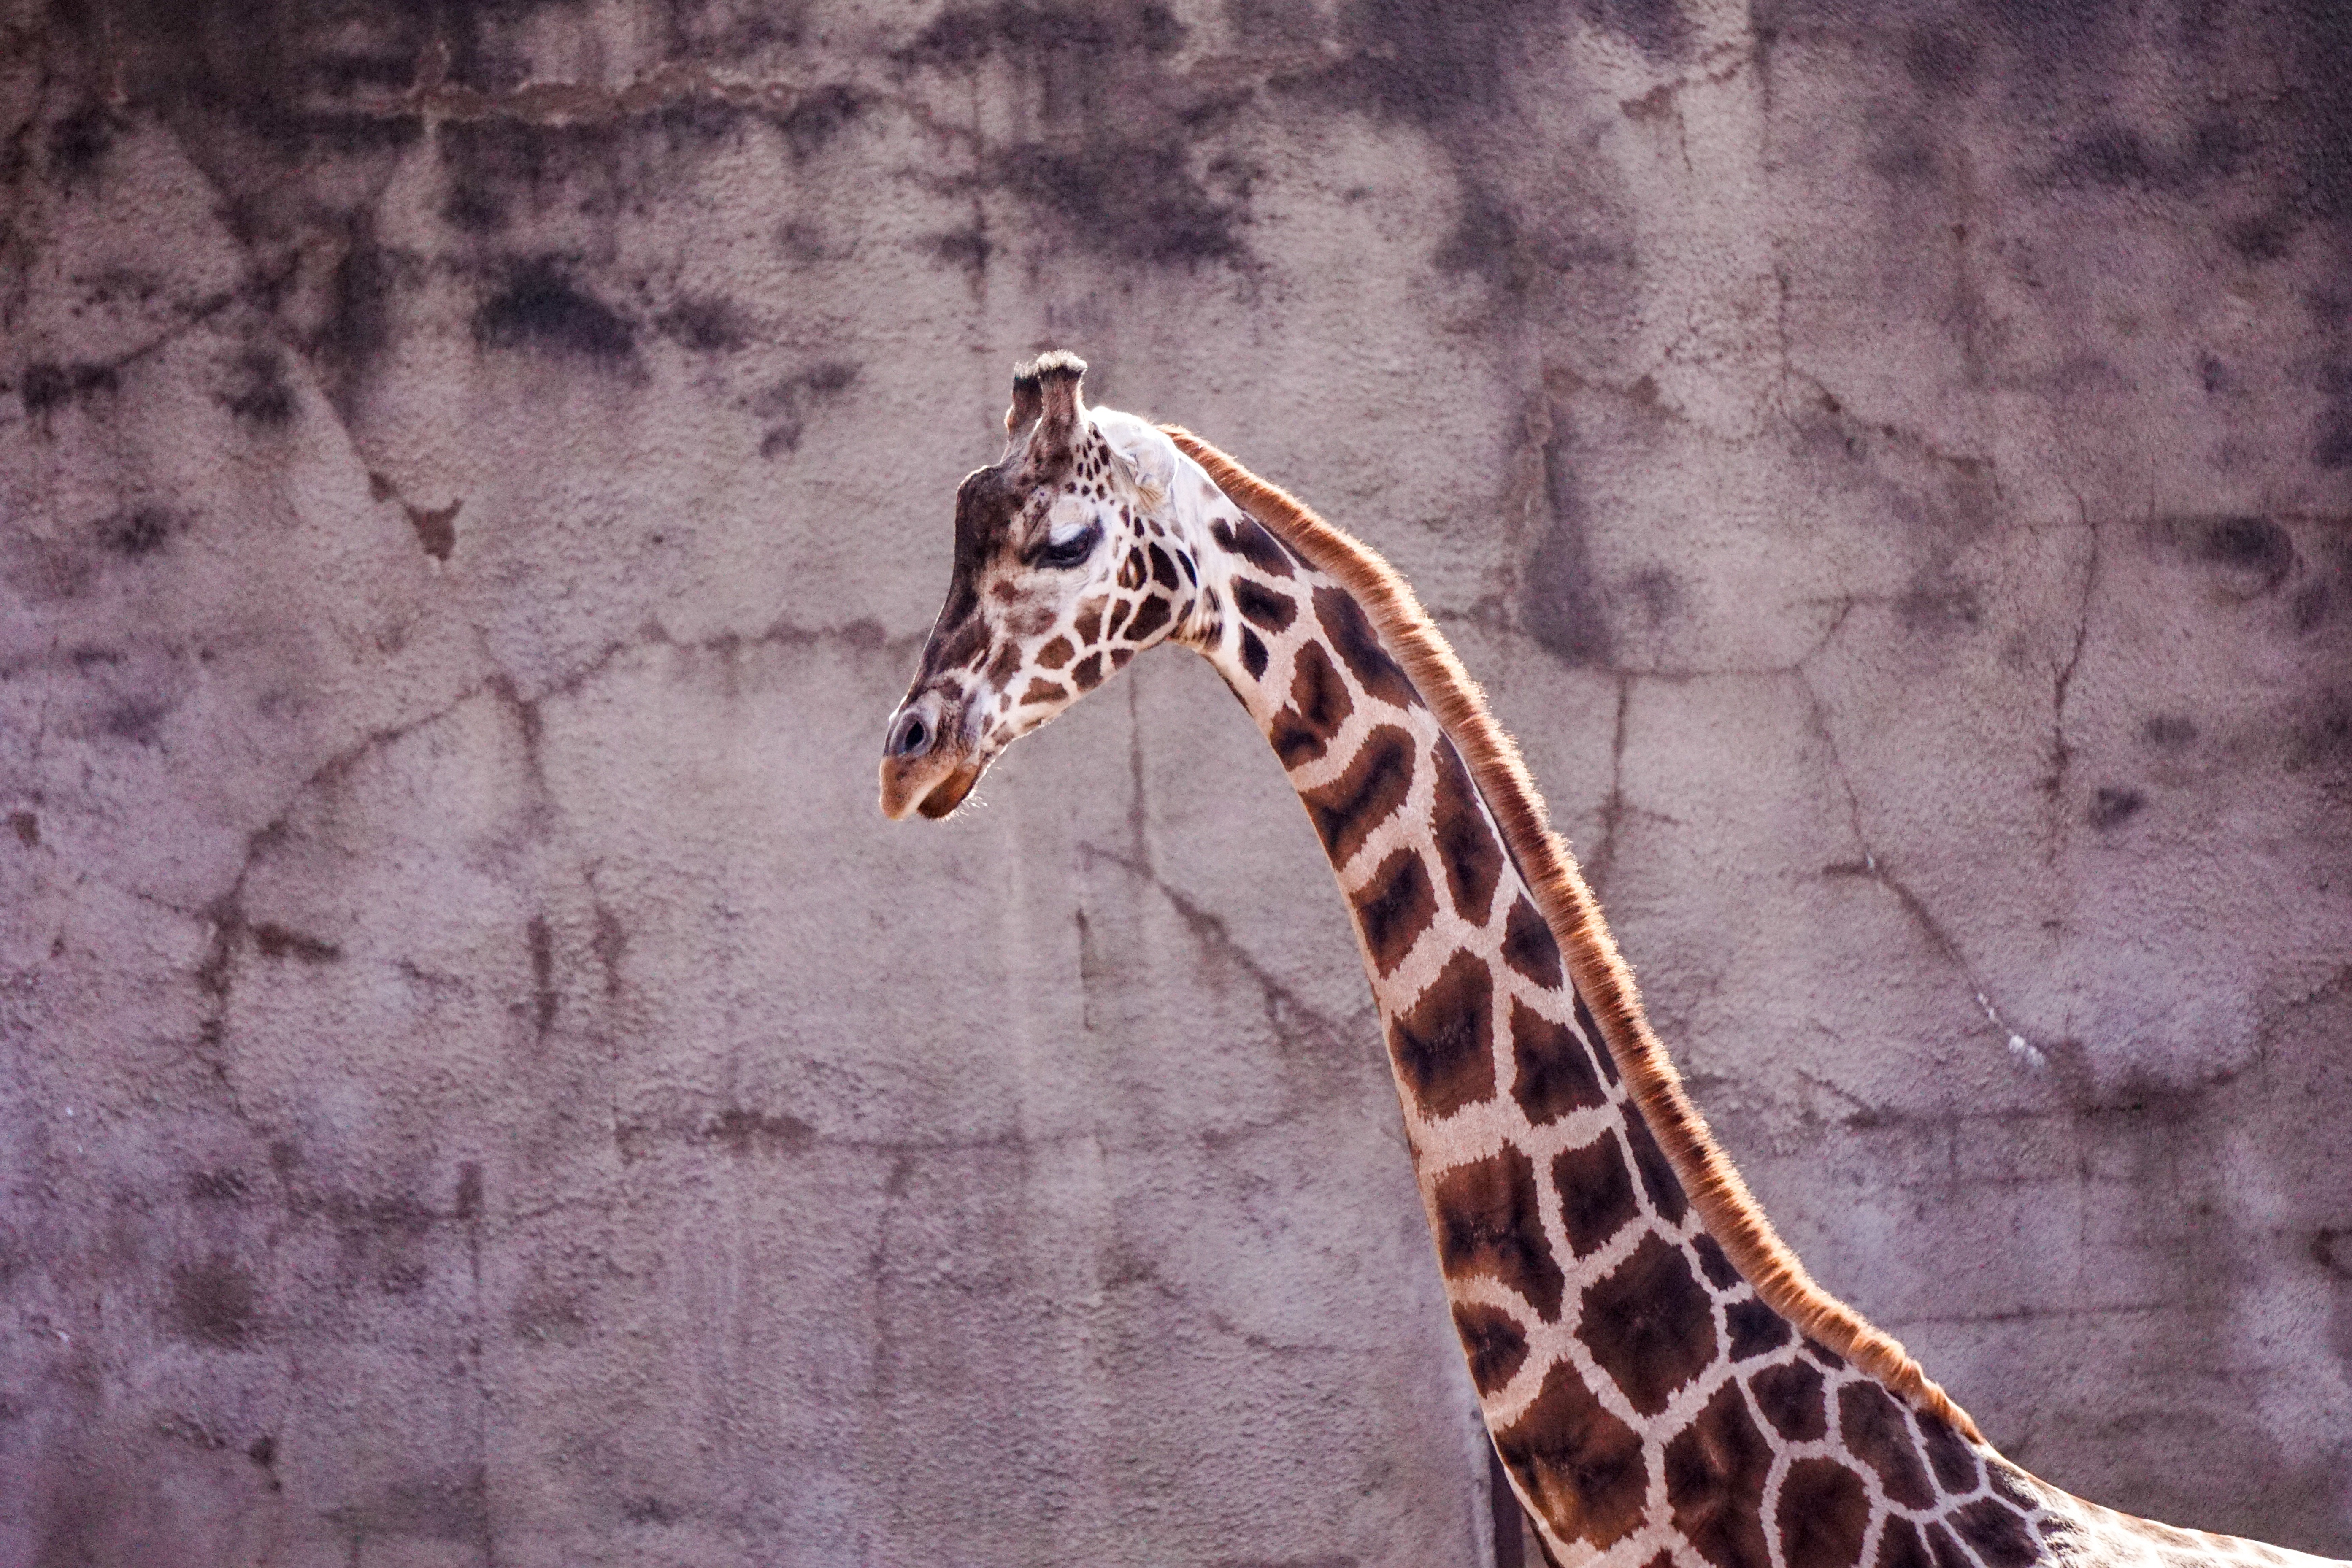
nature, animal, wildlife, zoo, africa, mammal, fauna, wild animal, giraffe, netherlands, savannah, neck, head, vertebrate, giraffidae